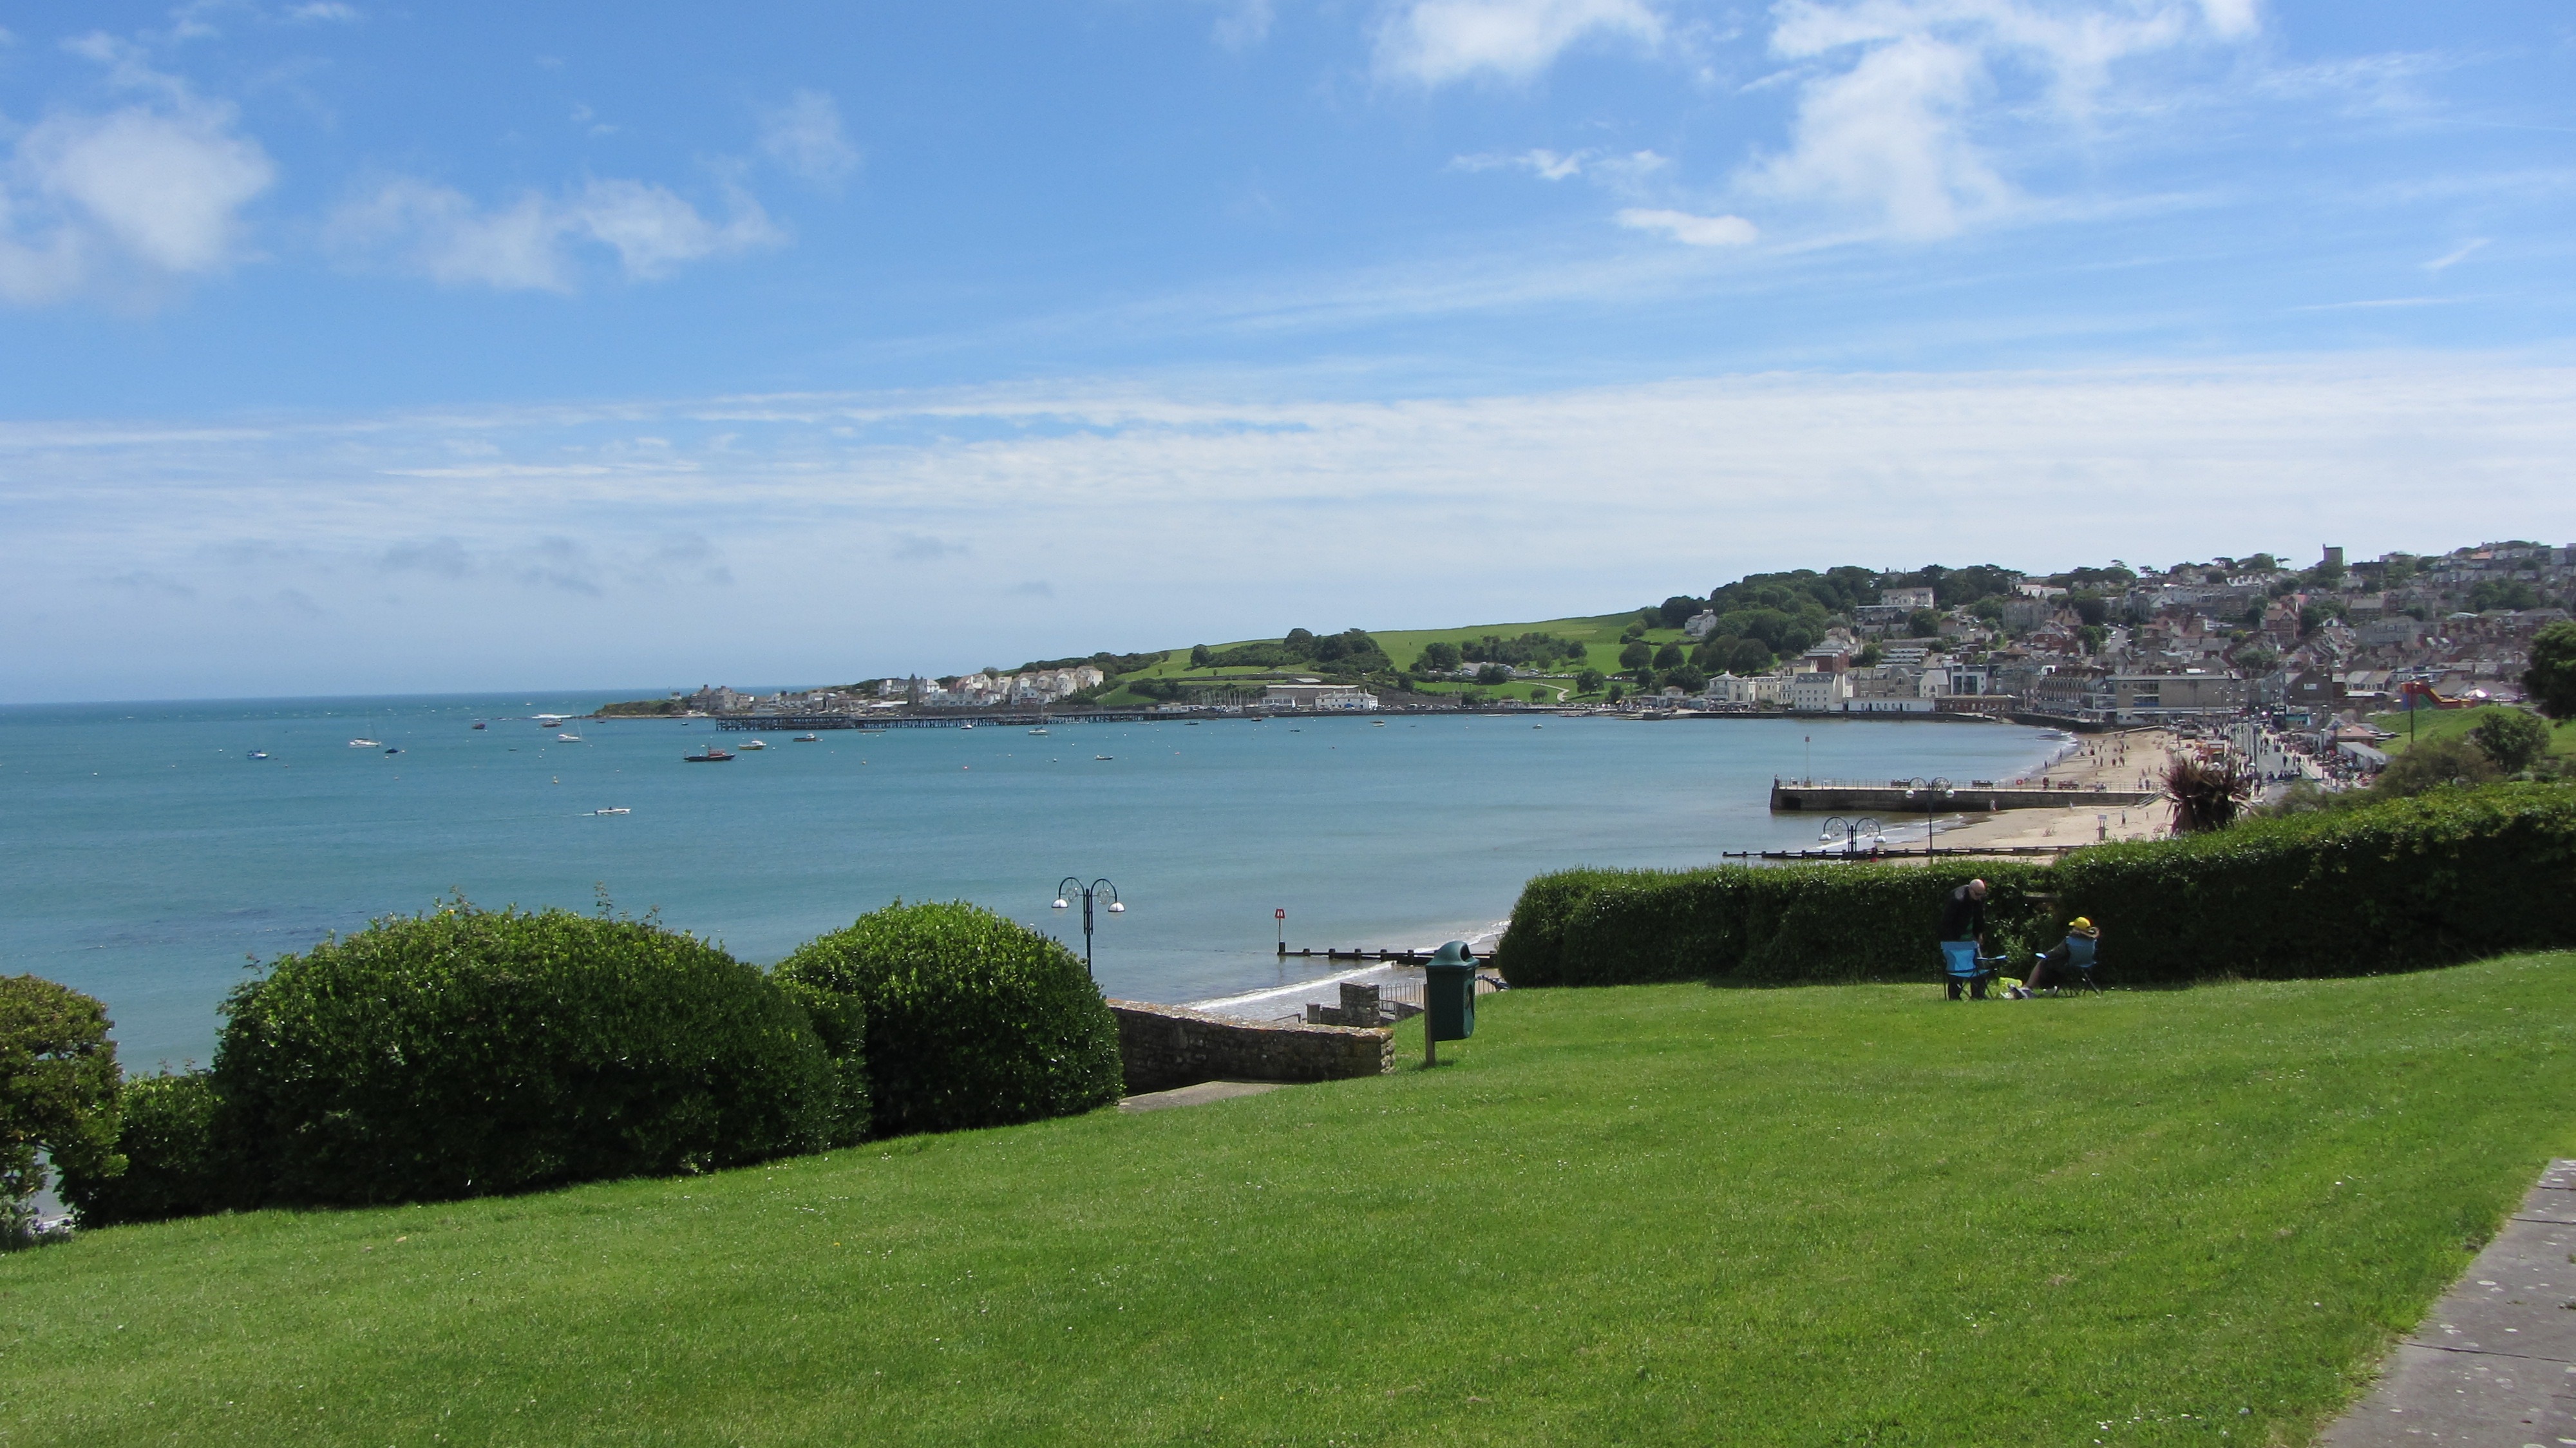
beach, landscape, sea, coast, nature, outdoor, ocean, wilderness, shore, land, vacation, cliff, wild, environment, cove, scenic, natural, scenery, bay, reservoir, terrain, waterway, body of water, loch, cape, english seaside